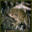
Label: frog